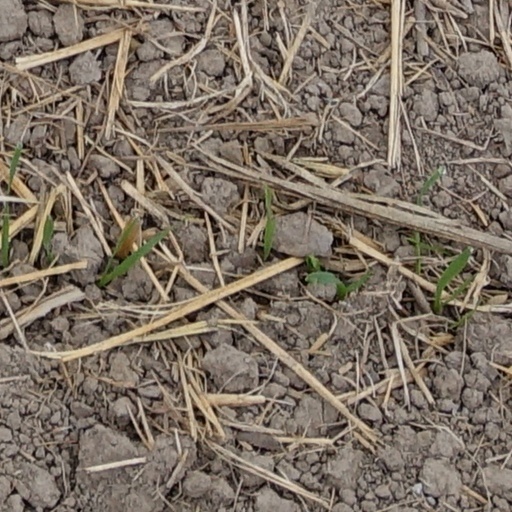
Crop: wheat